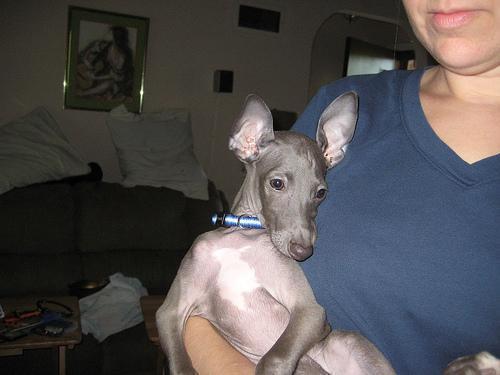
Italian_greyhound